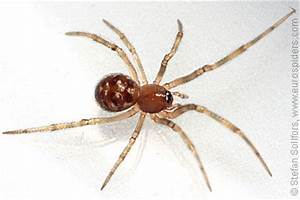
Label: ragno